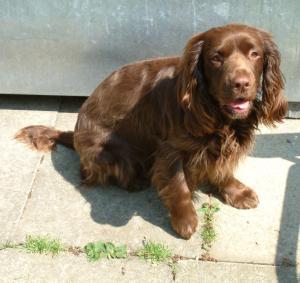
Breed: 217-n000034-Sussex_spaniel